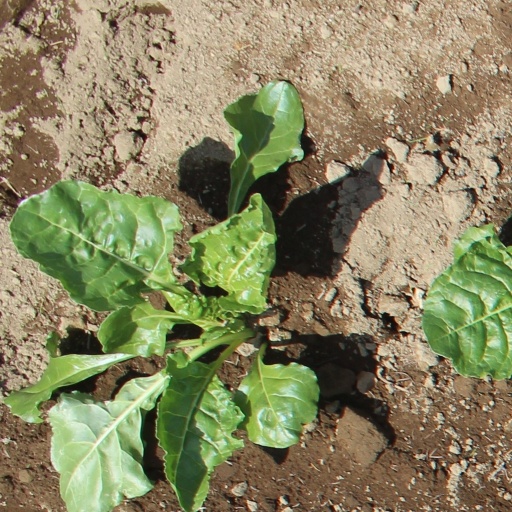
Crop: sugar beet